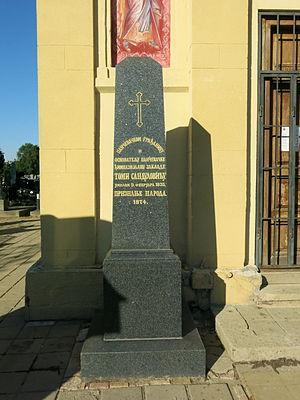
Cet article recense les monuments culturels du district du Banat méridional en Serbie.